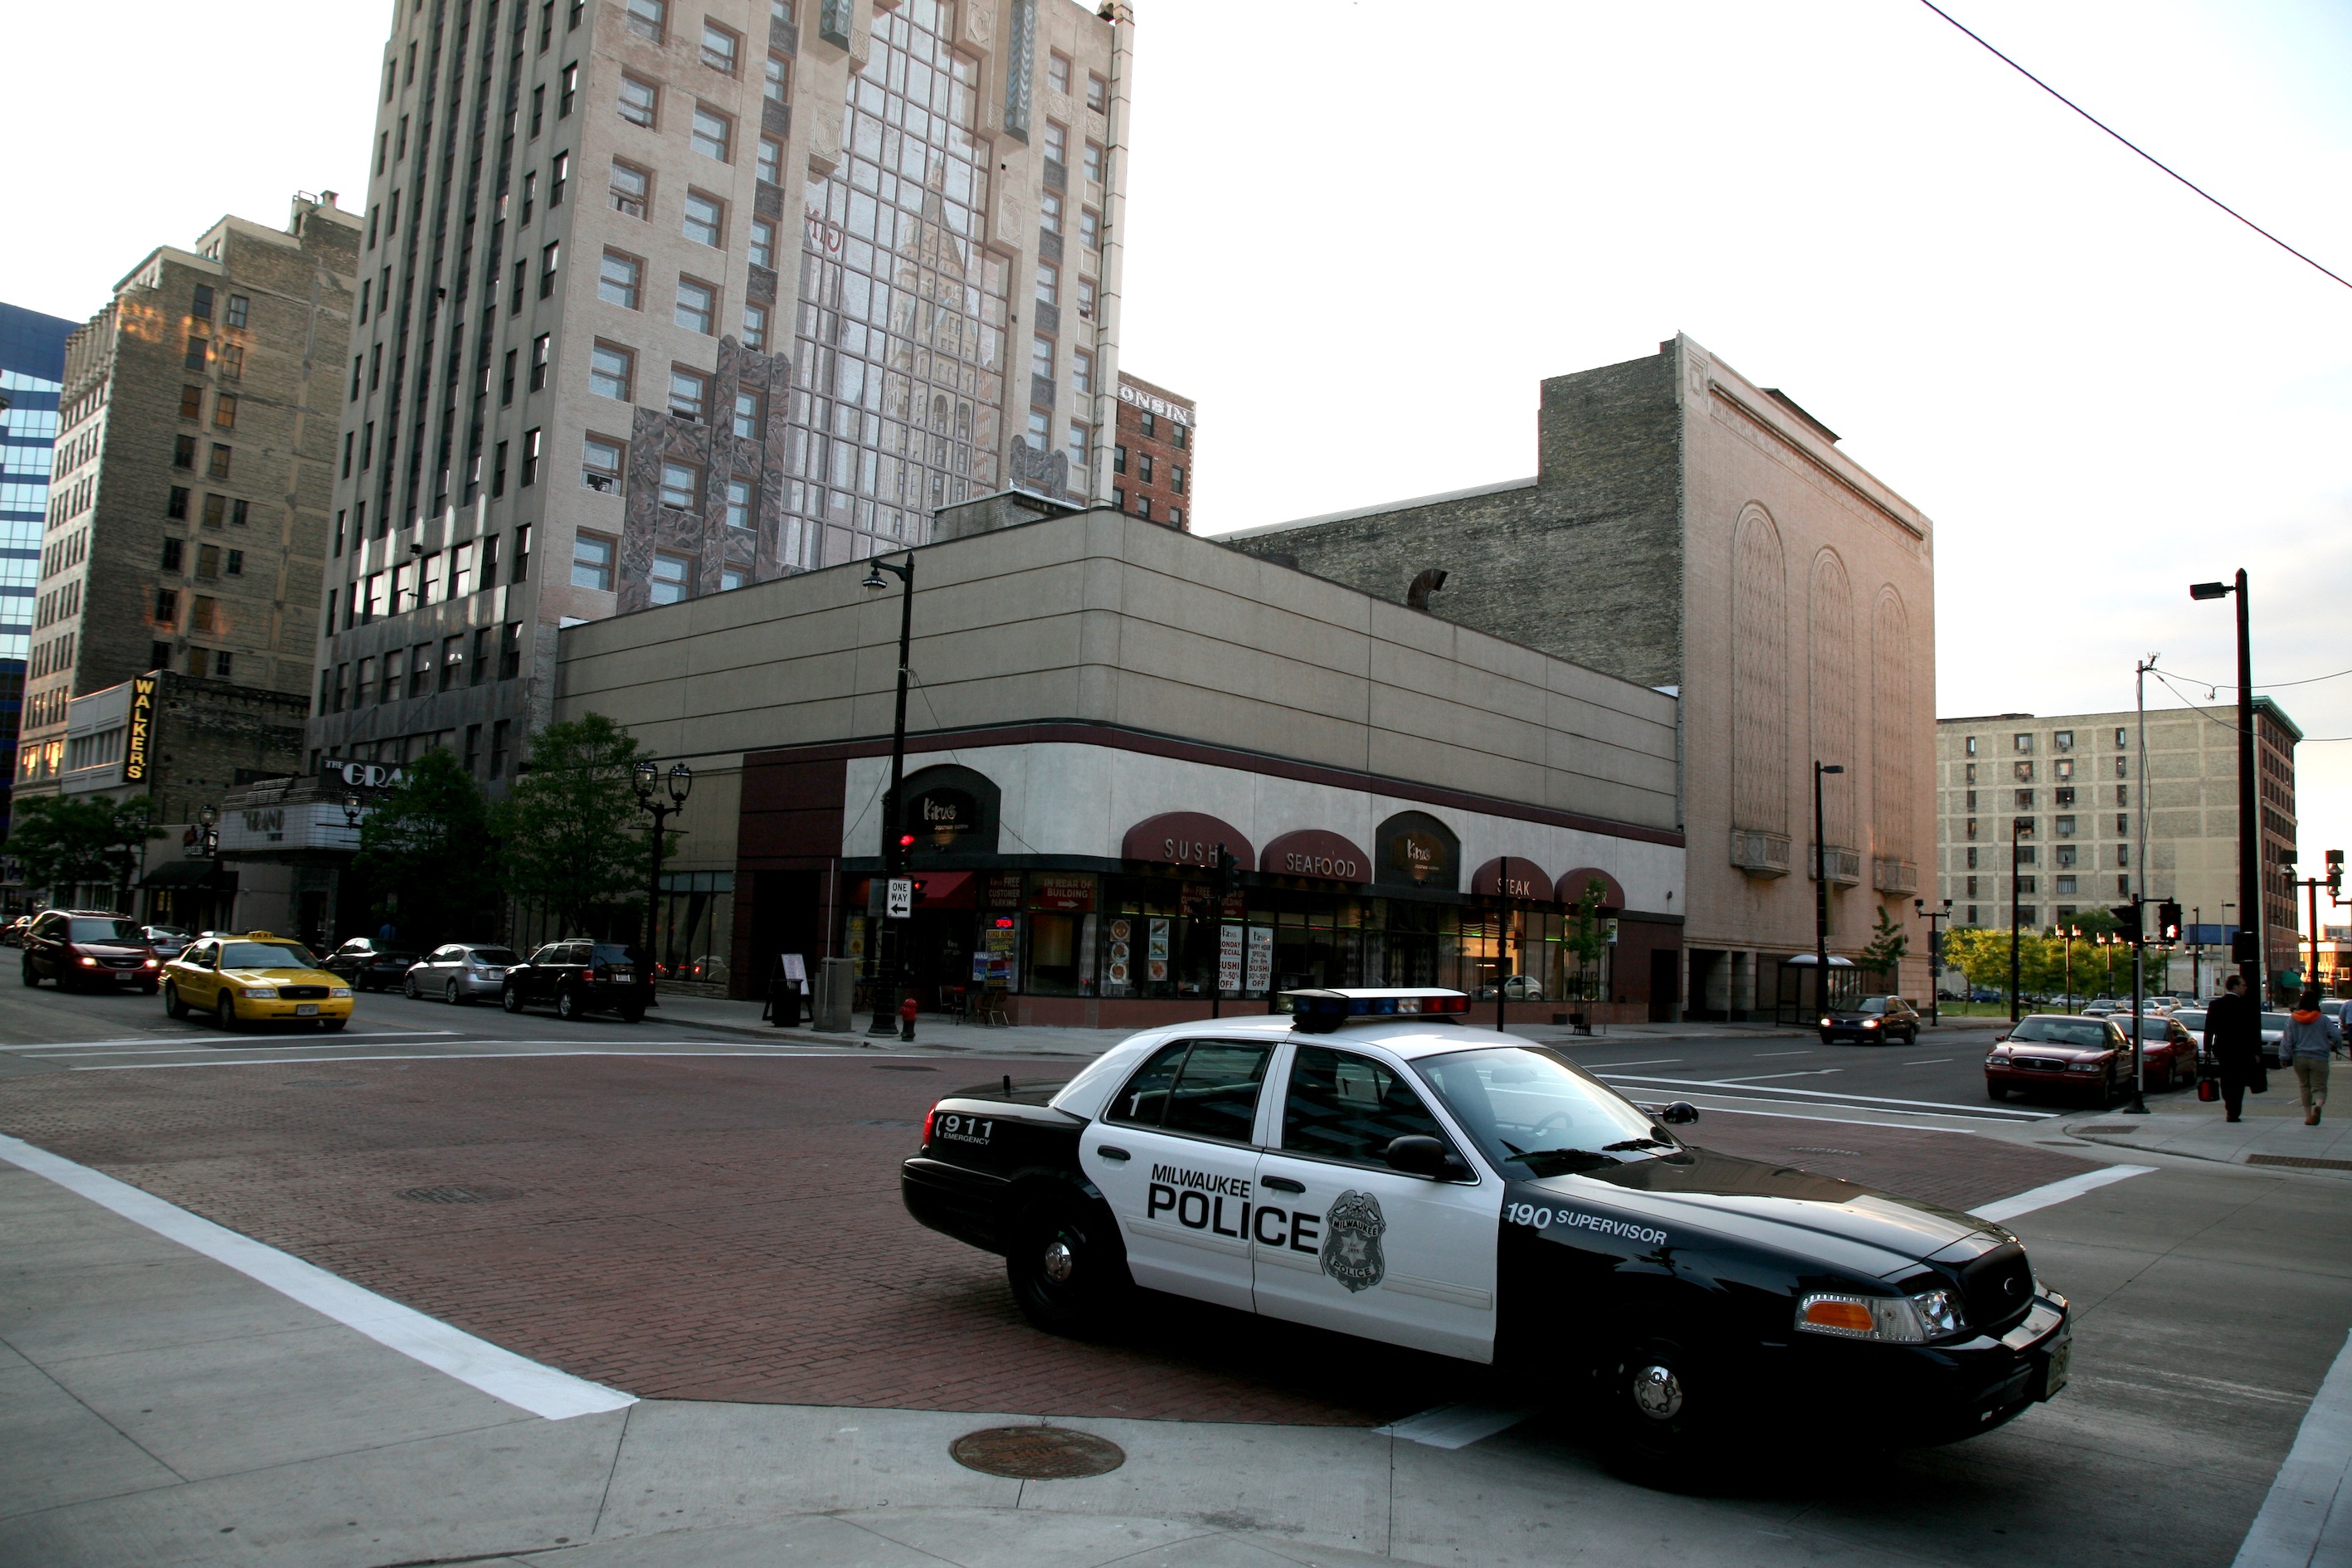
pedestrian, road, traffic, street, parking, city, train, cityscape, downtown, suburb, vehicle, plaza, factory, lane, public transport, hilton, ford, infrastructure, police, buick, wisconsin, milwaukee, neighbourhood, urban area, residential area, human settlement